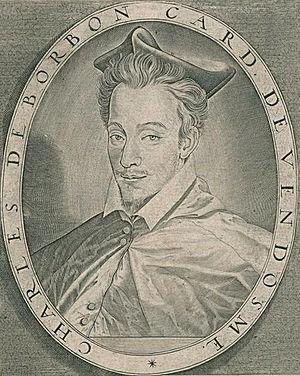
Charles de Bourbon, archevêque de Rouen (1562-1594), gravure contemporaine
Charles II de Bourbon, cardinal de Vendôme puis de Bourbon, était un prince de sang de la maison de Bourbon. À l'avènement de son cousin le roi protestant Henri IV, il suscita l'espoir des catholiques hostiles à la Ligue et se porta candidat à la couronne de France.
Les princes et princesses du sang de France sont les princes et princesses issus légitimement par les mâles d'un petit-fils de France. En abrégé, on parle de princes du sang.
La chartreuse d'Aubevoye est une chartreuse fondée en 1563 à Aubevoye sous l'impulsion du cardinal Charles Iᵉʳ de Bourbon, à l'emplacement actuel du quartier de la commune auquel elle a laissé son nom, non loin de Gaillon, d'où son autre nom de chartreuse de Bourbon-lèz-Gaillon.